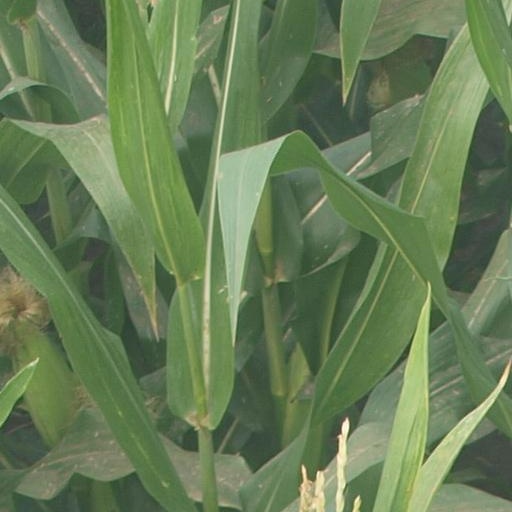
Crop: maize; corn